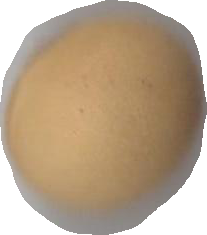
Variety: Dega